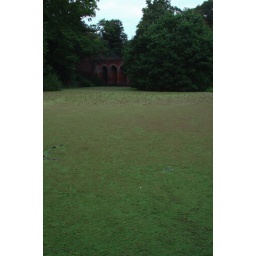
There's actually water under all that green stuff.